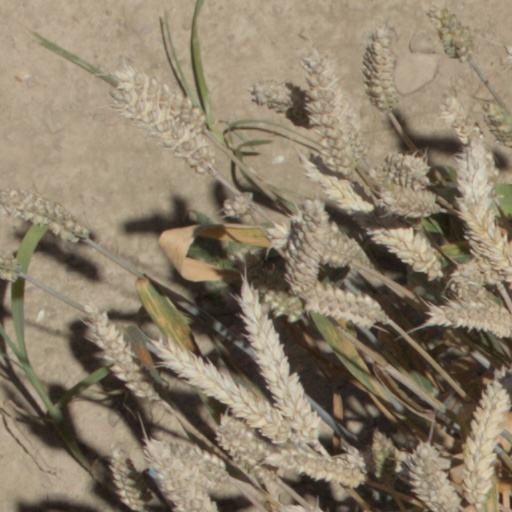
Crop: wheat